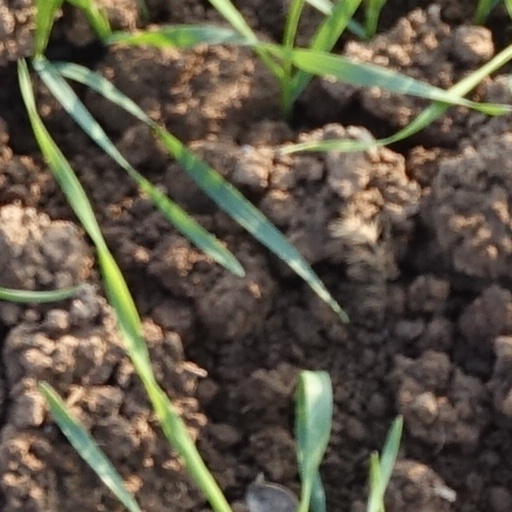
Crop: wheat